Arcola Elementary School

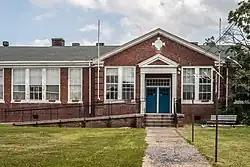

Arcola Elementary School is a historic elementary school building located at Arcola, Loudoun County, Virginia. It was originally built in 1939, as a six-room, one-story, Colonial Revival style school as part of the Public Works Administration building campaign. It has a hipped roof and projecting central pavilion with pediment frontispiece and recessed entrance. Flanking classroom wings were added in 1939, 1951, and 1956. It remained in use as a school into the 1970s, when it was re-opened as the Arcola Community Center.